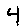
Label: 4